Frederick German

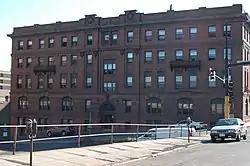
YWCA of Duluth, Minnesota.

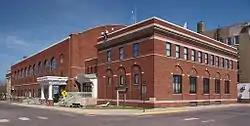
Virginia Recreation Building, Virginia, Minnesota.

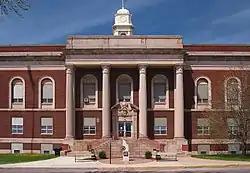
Virginia City Hall, Virginia, Minnesota.

Frederick George German (November 9, 1863 – October 13, 1937) was a Canadian-American architect who designed a number of notable buildings in Duluth, Minnesota.